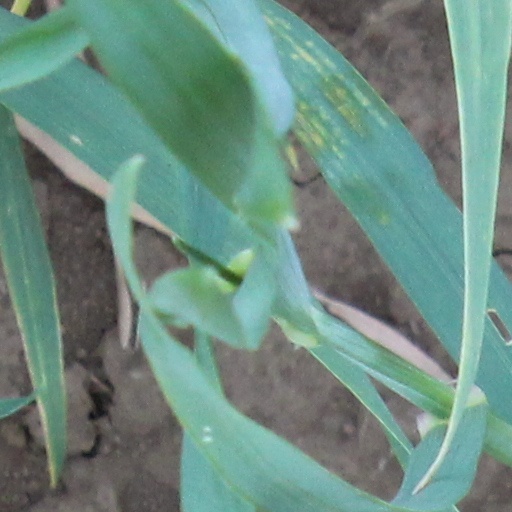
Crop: wheat